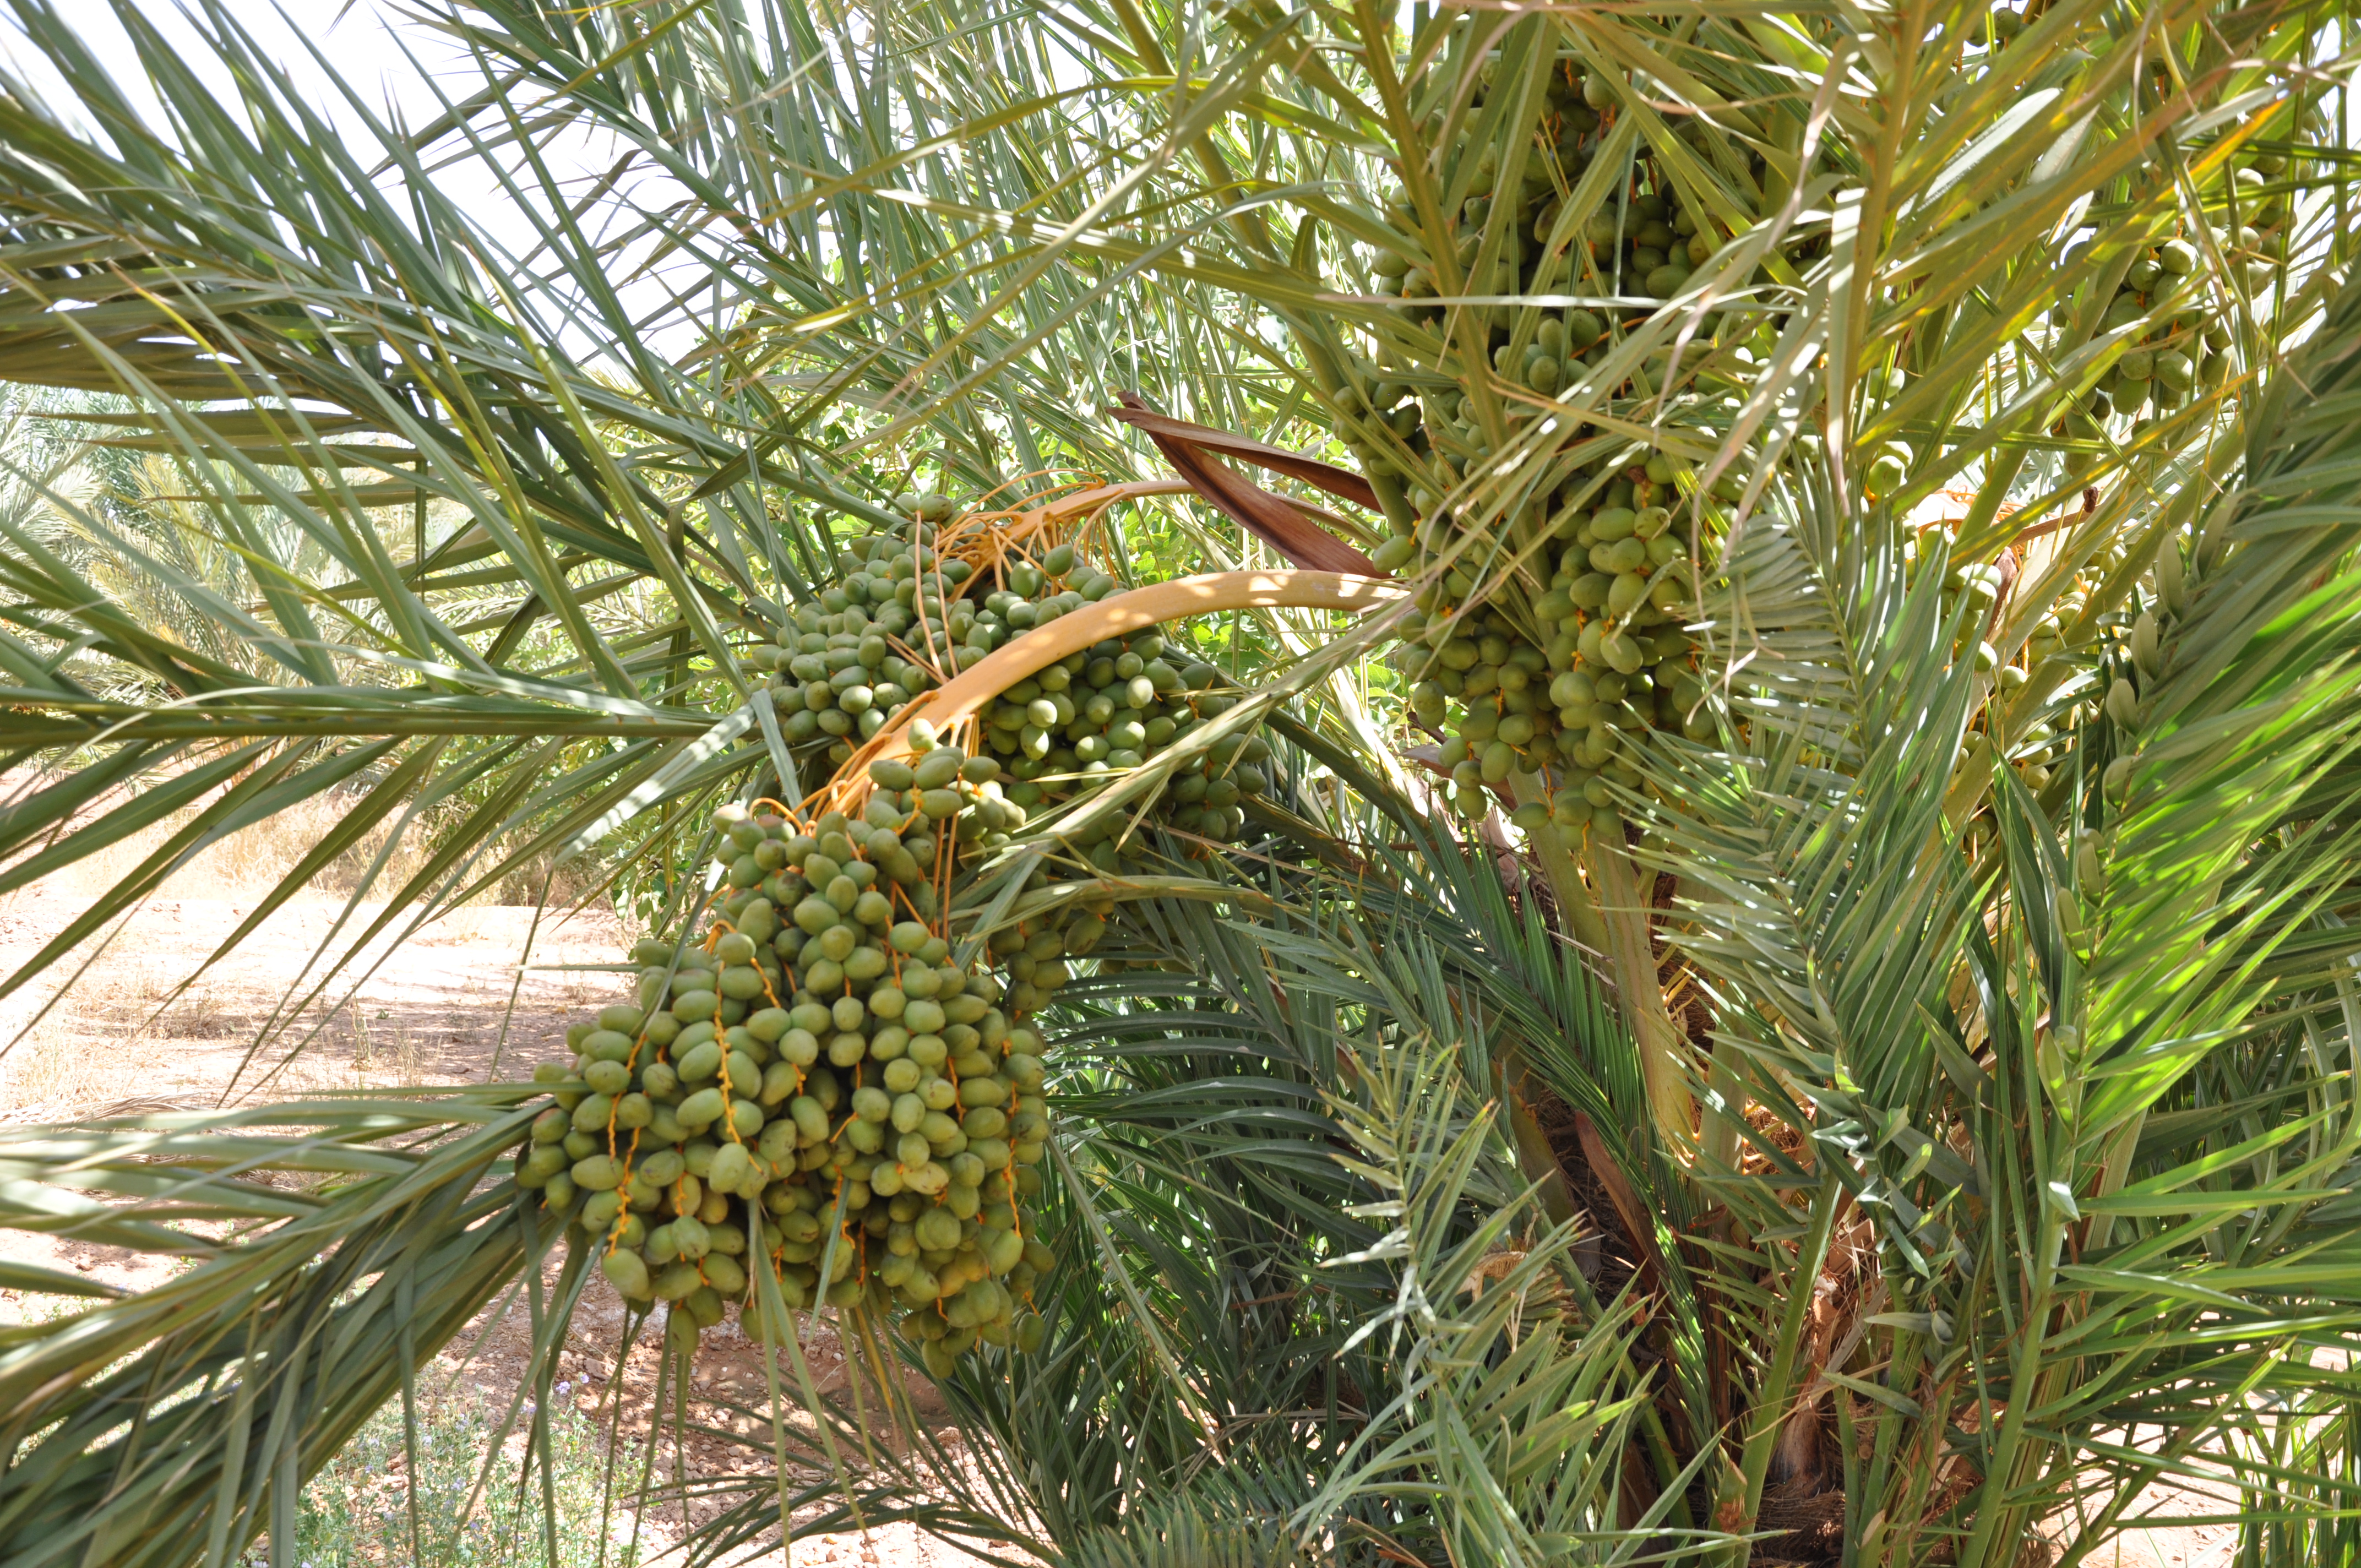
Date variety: Boumajhoul